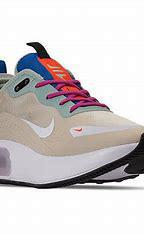
Brand: Nike
Model: Air Max DIA